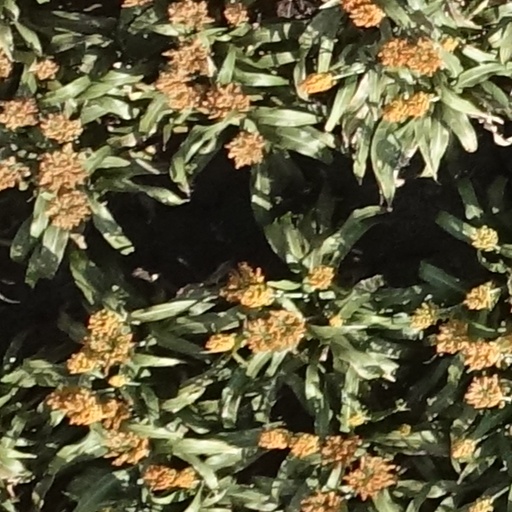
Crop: sorghum